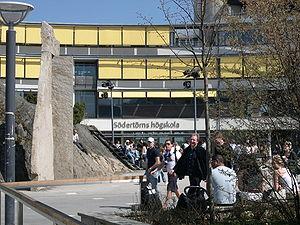
L'Université de Södertörn, en anglais Södertörn University, en suédois Södertörns högskola, est un collège universitaire suédois public à vocation multidisciplinaire et multiculturelle.